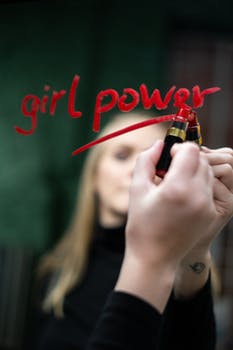
Label: No Watermark